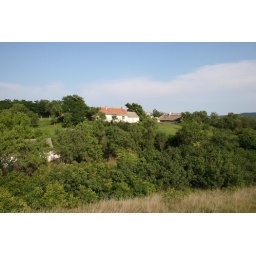
A- What you see is ours, exept the white house above